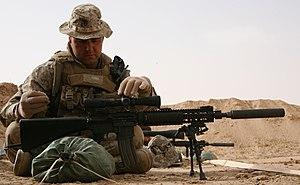
Le Mk. 12 Special Purpose Rifle est un fusil de précision utilisé par l'US Navy, et en particulier par l'USSOCOM lors des opérations Enduring Freedom et liberté irakienne.